Liebig condenser

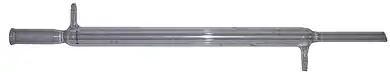
Liebig condenser

The Liebig condenser or straight condenser is a piece of laboratory equipment, specifically a condenser consisting of a straight glass tube surrounded by a water jacket.